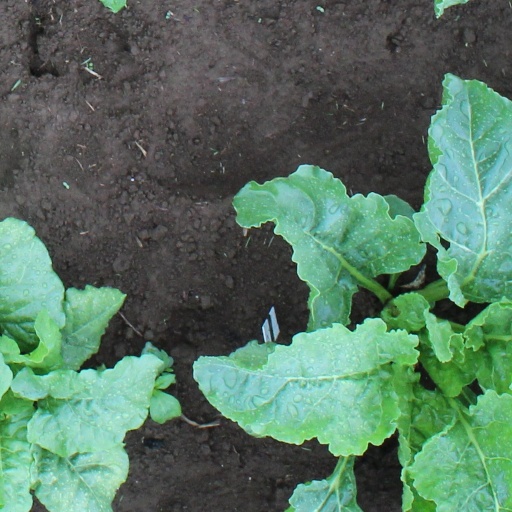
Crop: sugar beet